Road signs in China

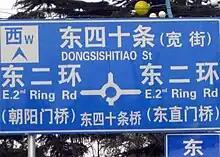
Road signs in Beijing

Road signs in the People's Republic of China are specified in the Guobiao standard GB 5678-2022.